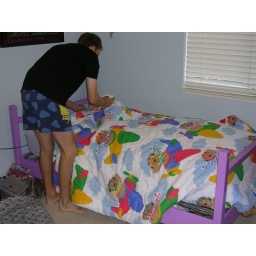
Nick pulls up the teddy bear bedspread in his room at Joe Hobson's house in Chico, CA.